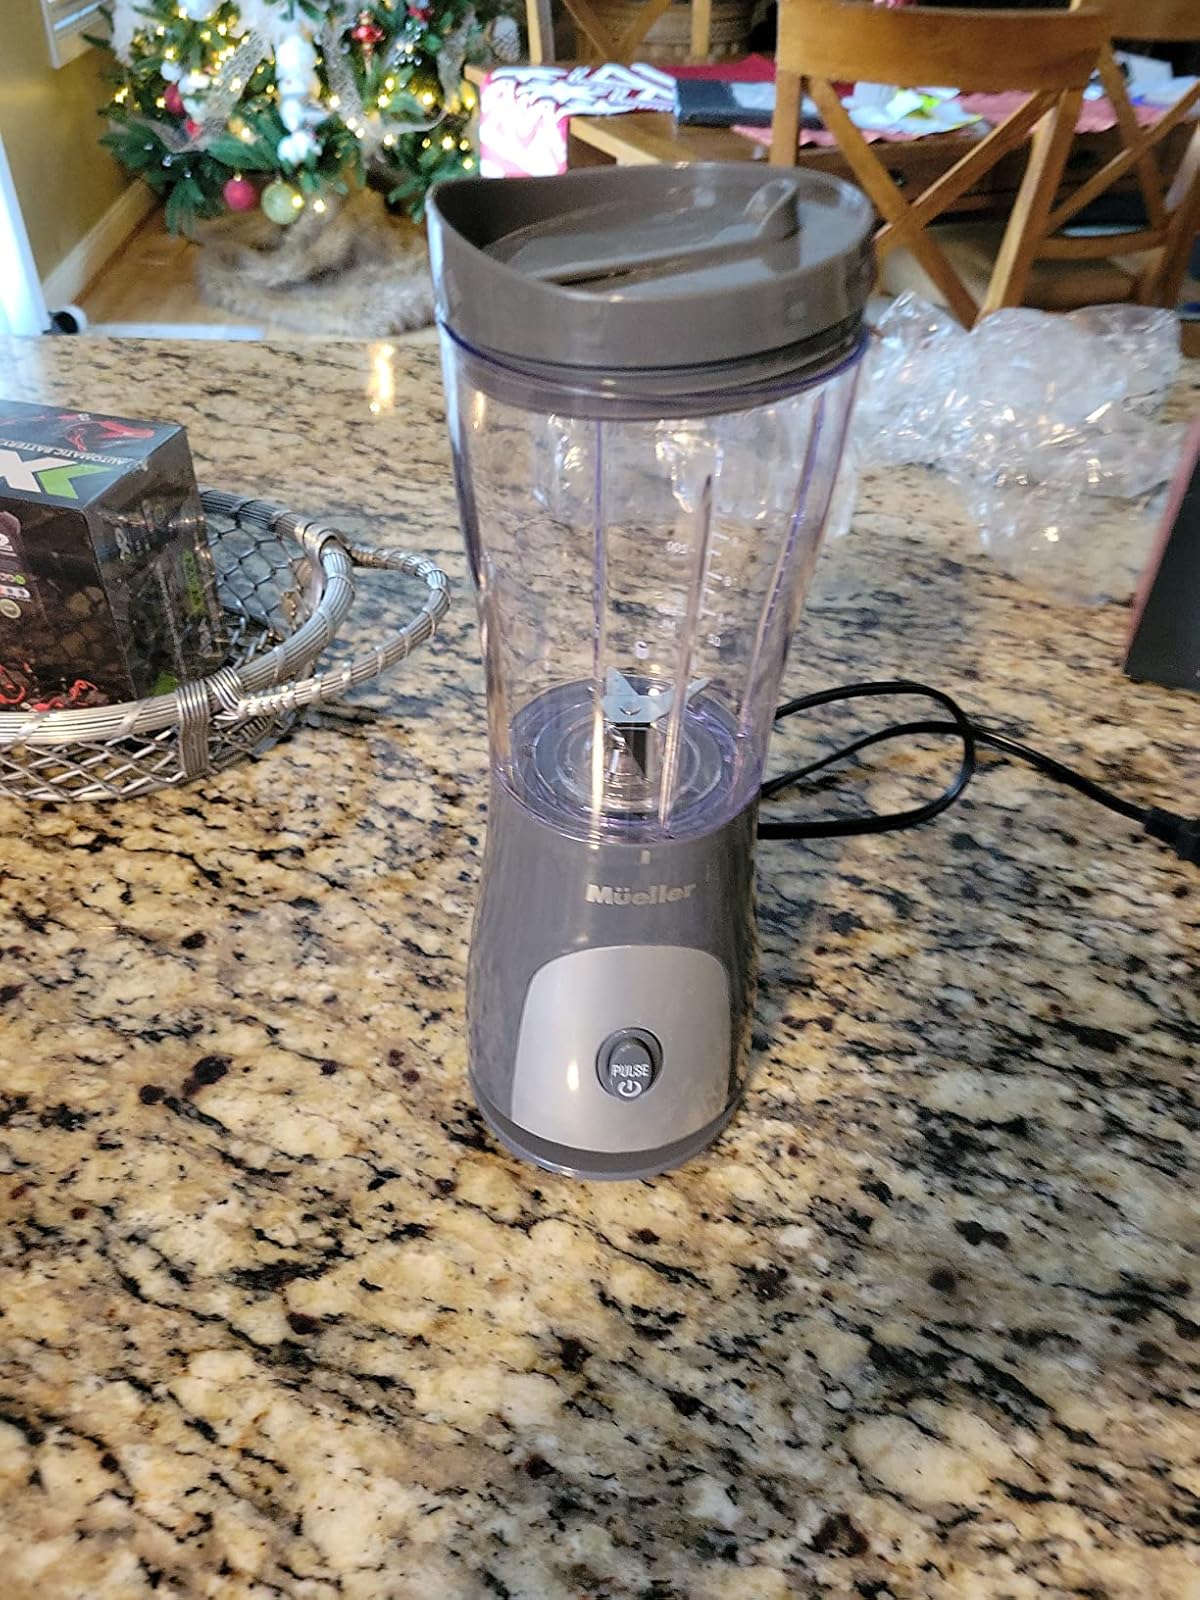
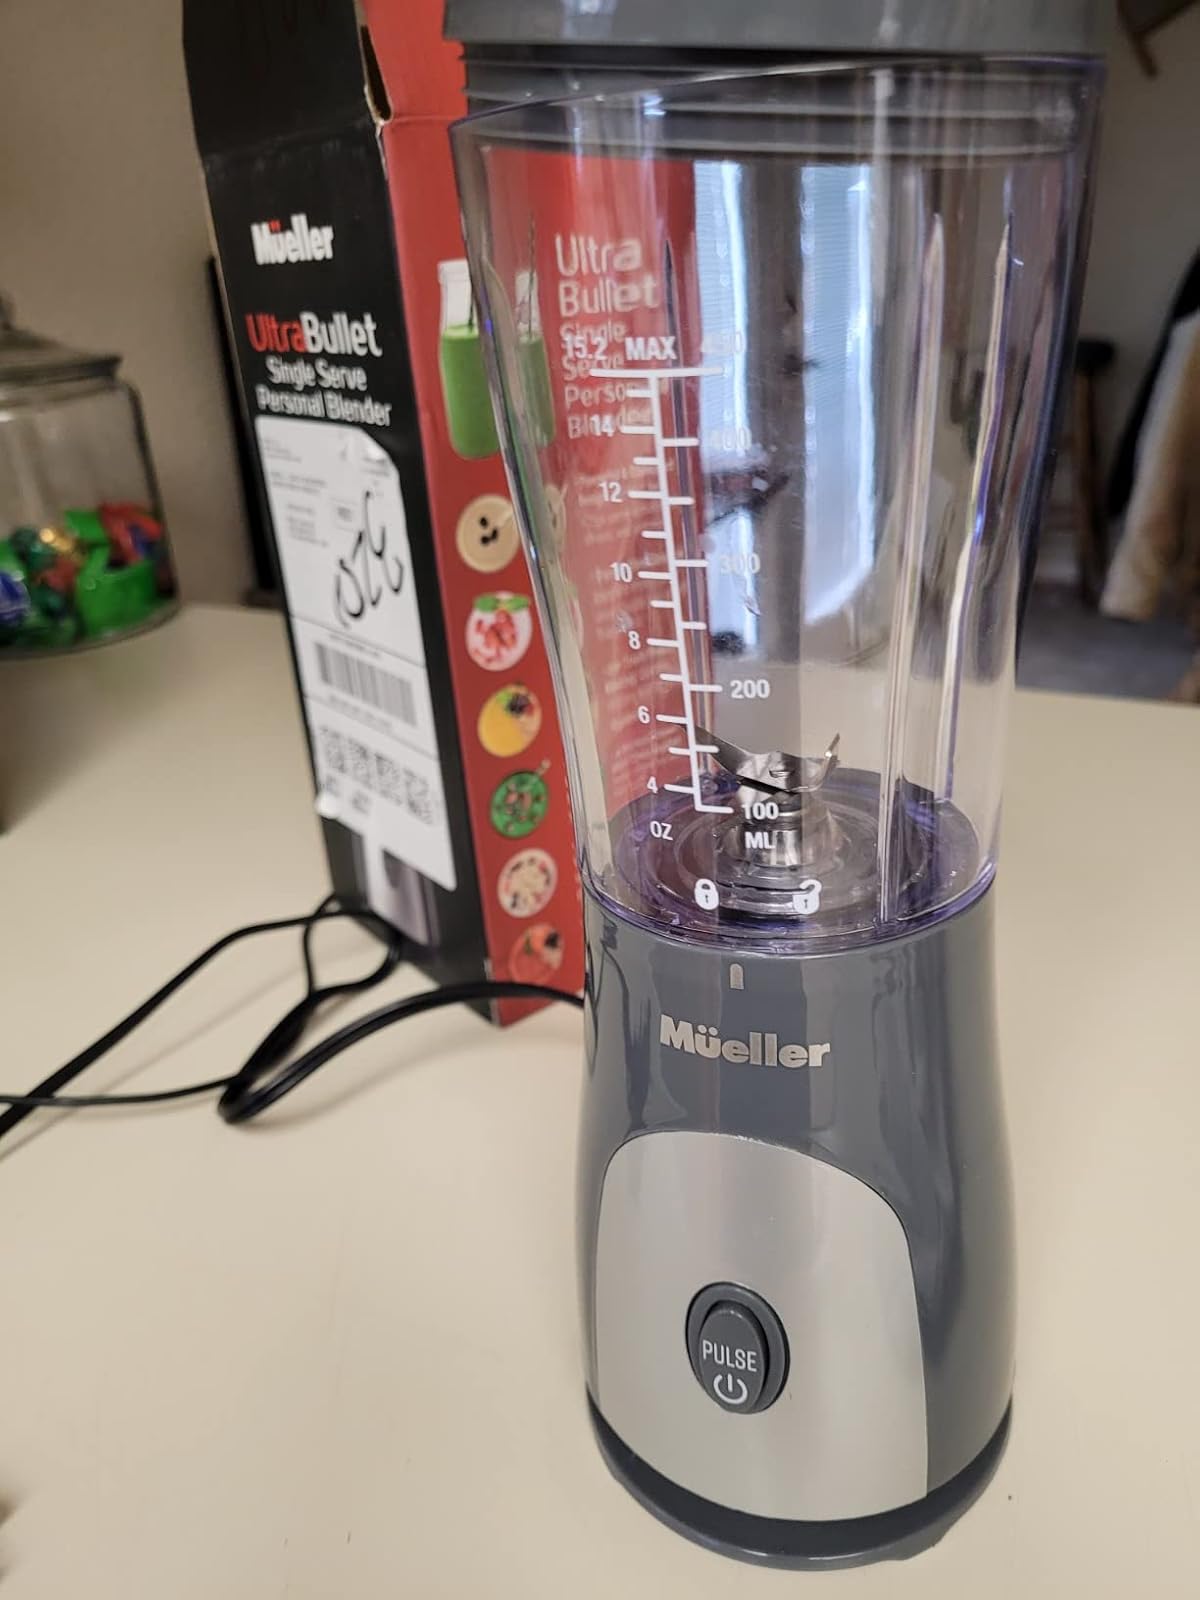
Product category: items_blender
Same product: yes